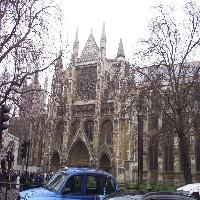
Weather: cloudy or overcast